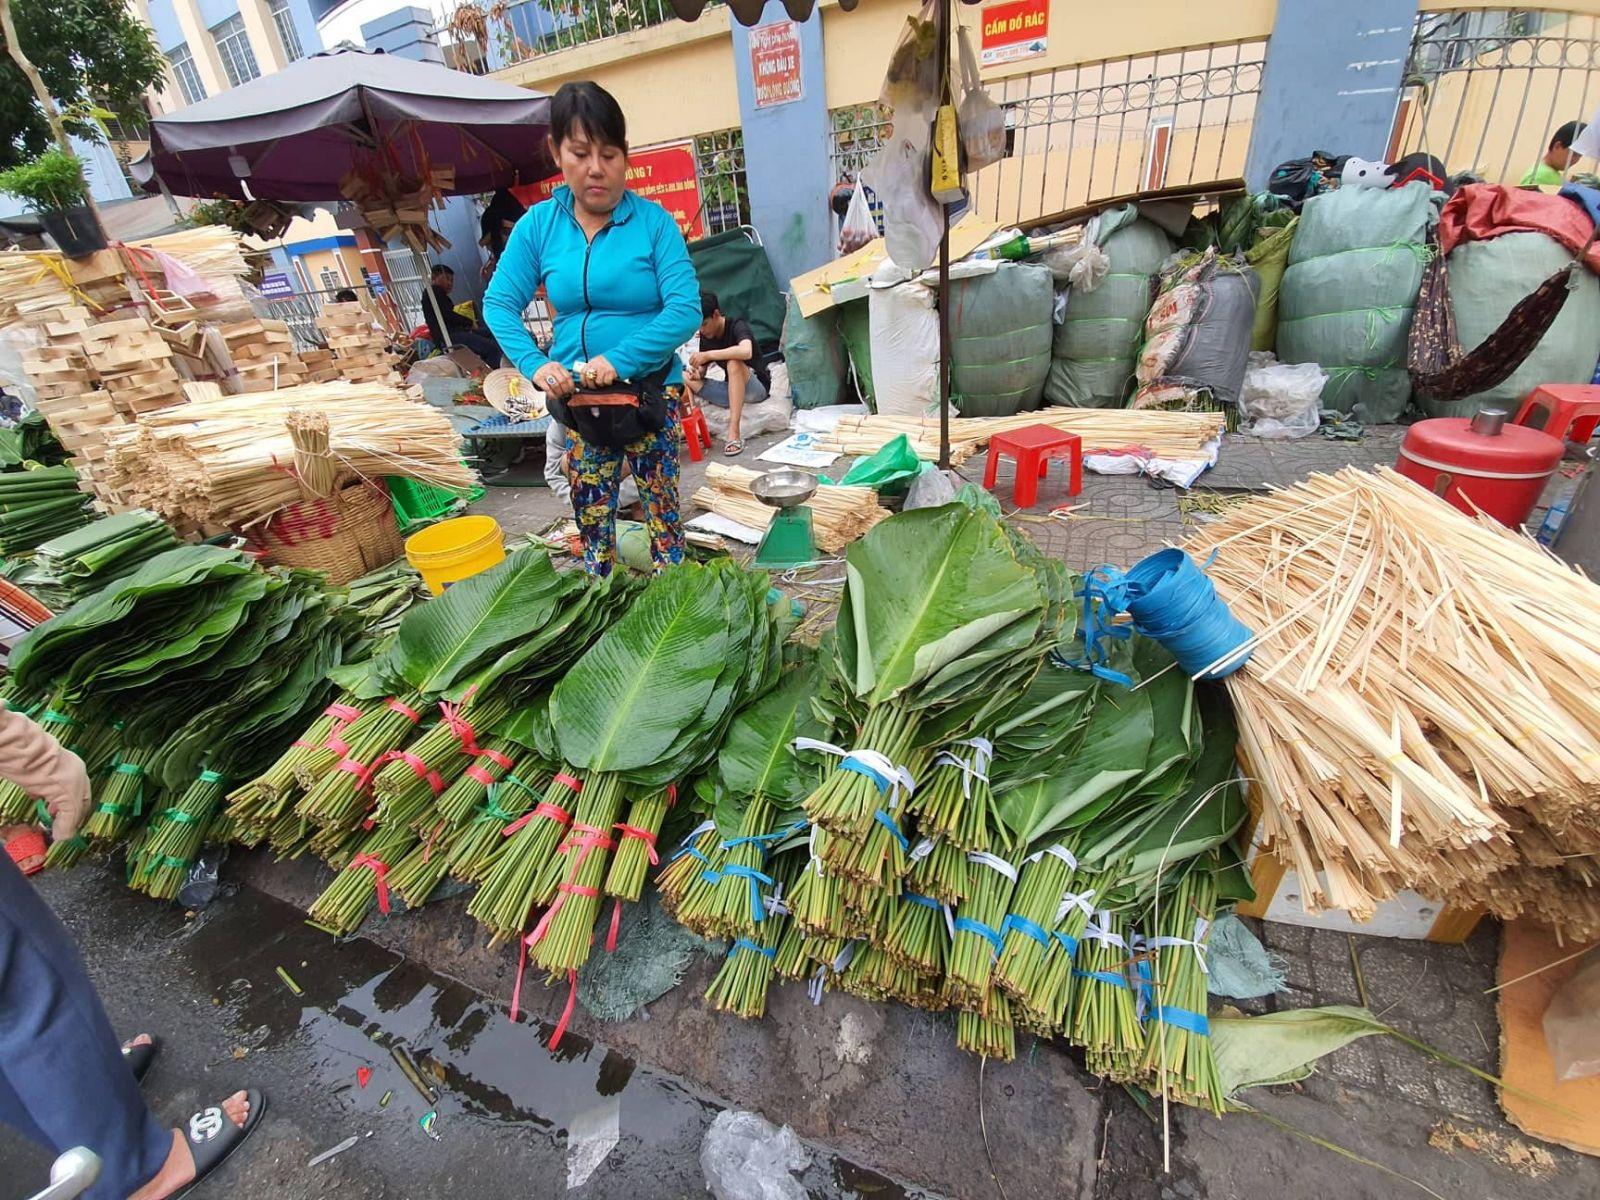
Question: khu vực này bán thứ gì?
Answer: bán lá dong và dây gói bánh